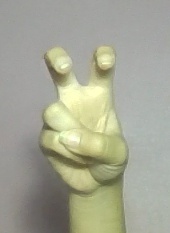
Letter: toot